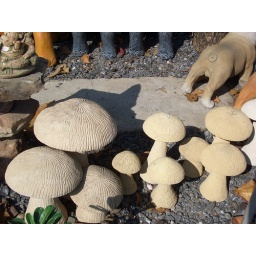
flower market in Chiang-mai